Pre-Columbian Bolivia

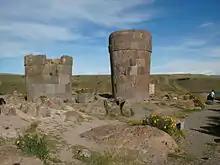
Chullpas

Between 1100 and 1460 AD the Aymaras developed a number of kingdoms in the region surrounding lake Titicaca, of which the Lupaca, Colla and Cana kingdoms were the largest. These were located farther inland in fortified towns (pucara), and chullpa burial and ceremonial towers still remain. Although the Aymaras were based, and prospered in, the harsh altiplano conditions they also controlled lands on eastern slopes of the Andes that were more suited for food production – colonies were also established in lowland temperate and semitropical areas in order to grow adequate food stocks to sustain their populations. This type of society organization has been called the vertical archipelago.